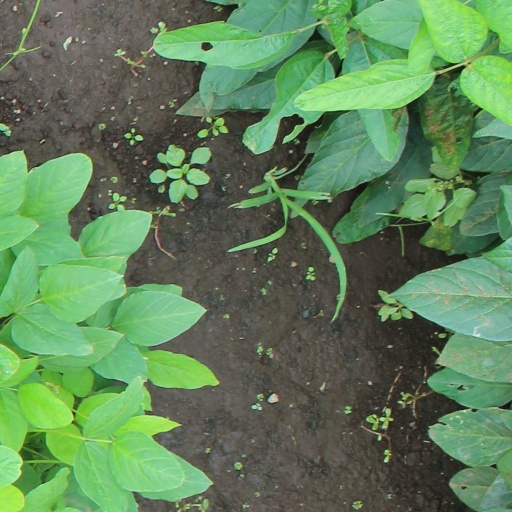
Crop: soybean